Wilson W. Brown

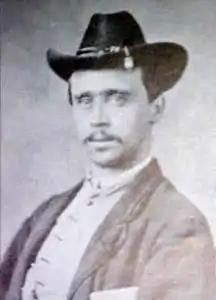

Wilson Wright Brown (December 25, 1839 – December 25, 1916) was a soldier and recipient of the Medal of Honor for his role in the Great Locomotive Chase during the American Civil War.